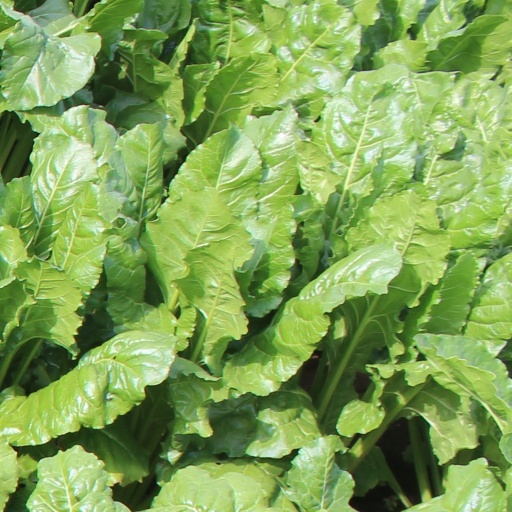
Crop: sugar beet